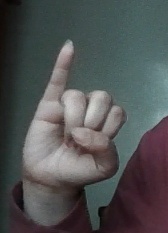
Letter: meem